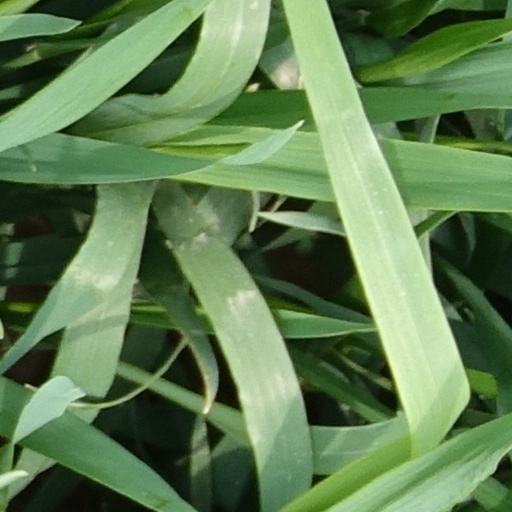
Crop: wheat